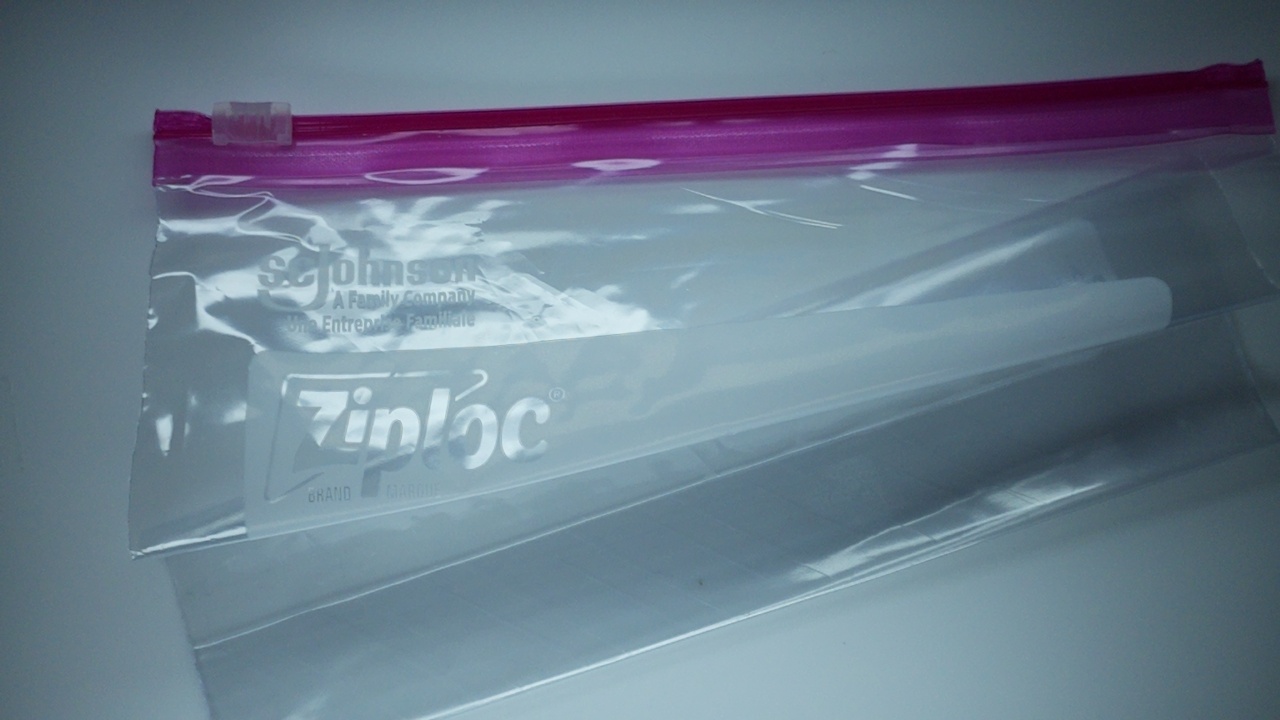
Label: trash